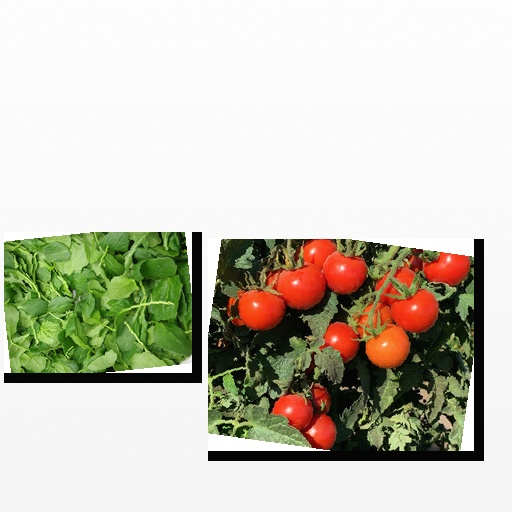
Food items: spinach, tomato